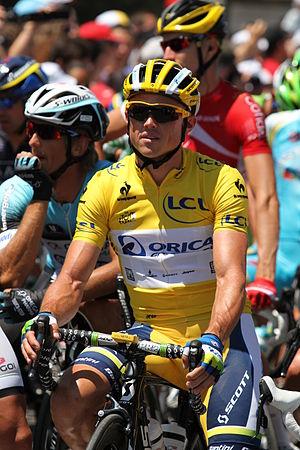
Simon Gerrans durant la 6e étape du Tour de France 2013, au départ d'Aix-en-Provence (Bouches-du-Rhône, France)
L'équipe cycliste Mitchelton-Scott est une équipe cycliste australienne sur route, créée en 2012 et dotée du statut de UCI WorldTeam.
La 19ᵉ édition du Tour Down Under a eu lieu du 17 au 22 janvier 2017. C'est la première épreuve de l'UCI World Tour 2017.
Simon Gerrans, né le 16 mai 1980 à Melbourne en Australie, est un coureur cycliste australien. Il a commencé sa carrière professionnelle en 2005 et est passé par les équipes françaises AG2R Prévoyance et Crédit agricole, puis Cervélo Test, Sky, GreenEDGE puis Orica-Scott, pour terminer chez BMC Racing en 2018. Il a remporté le Tour Down Under en 2006, 2012, 2014 et 2016, Milan-San Remo 2012, Liège-Bastogne-Liège 2014, deux étapes du Tour de France, une du Tour d'Italie et une du Tour d'Espagne.